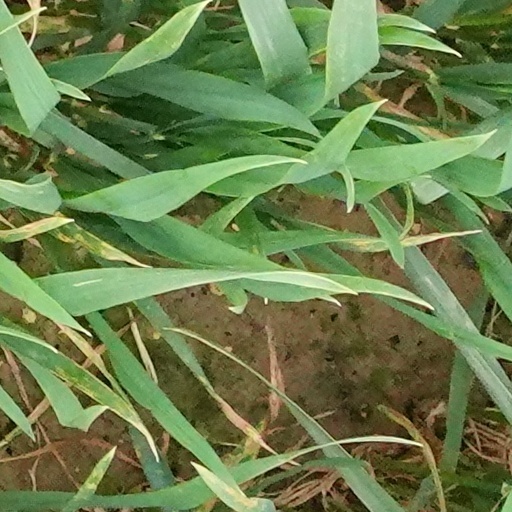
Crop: wheat